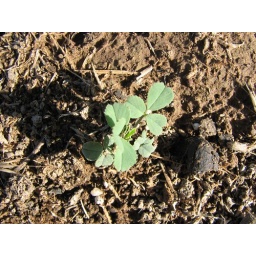
A rare green plant in a drought